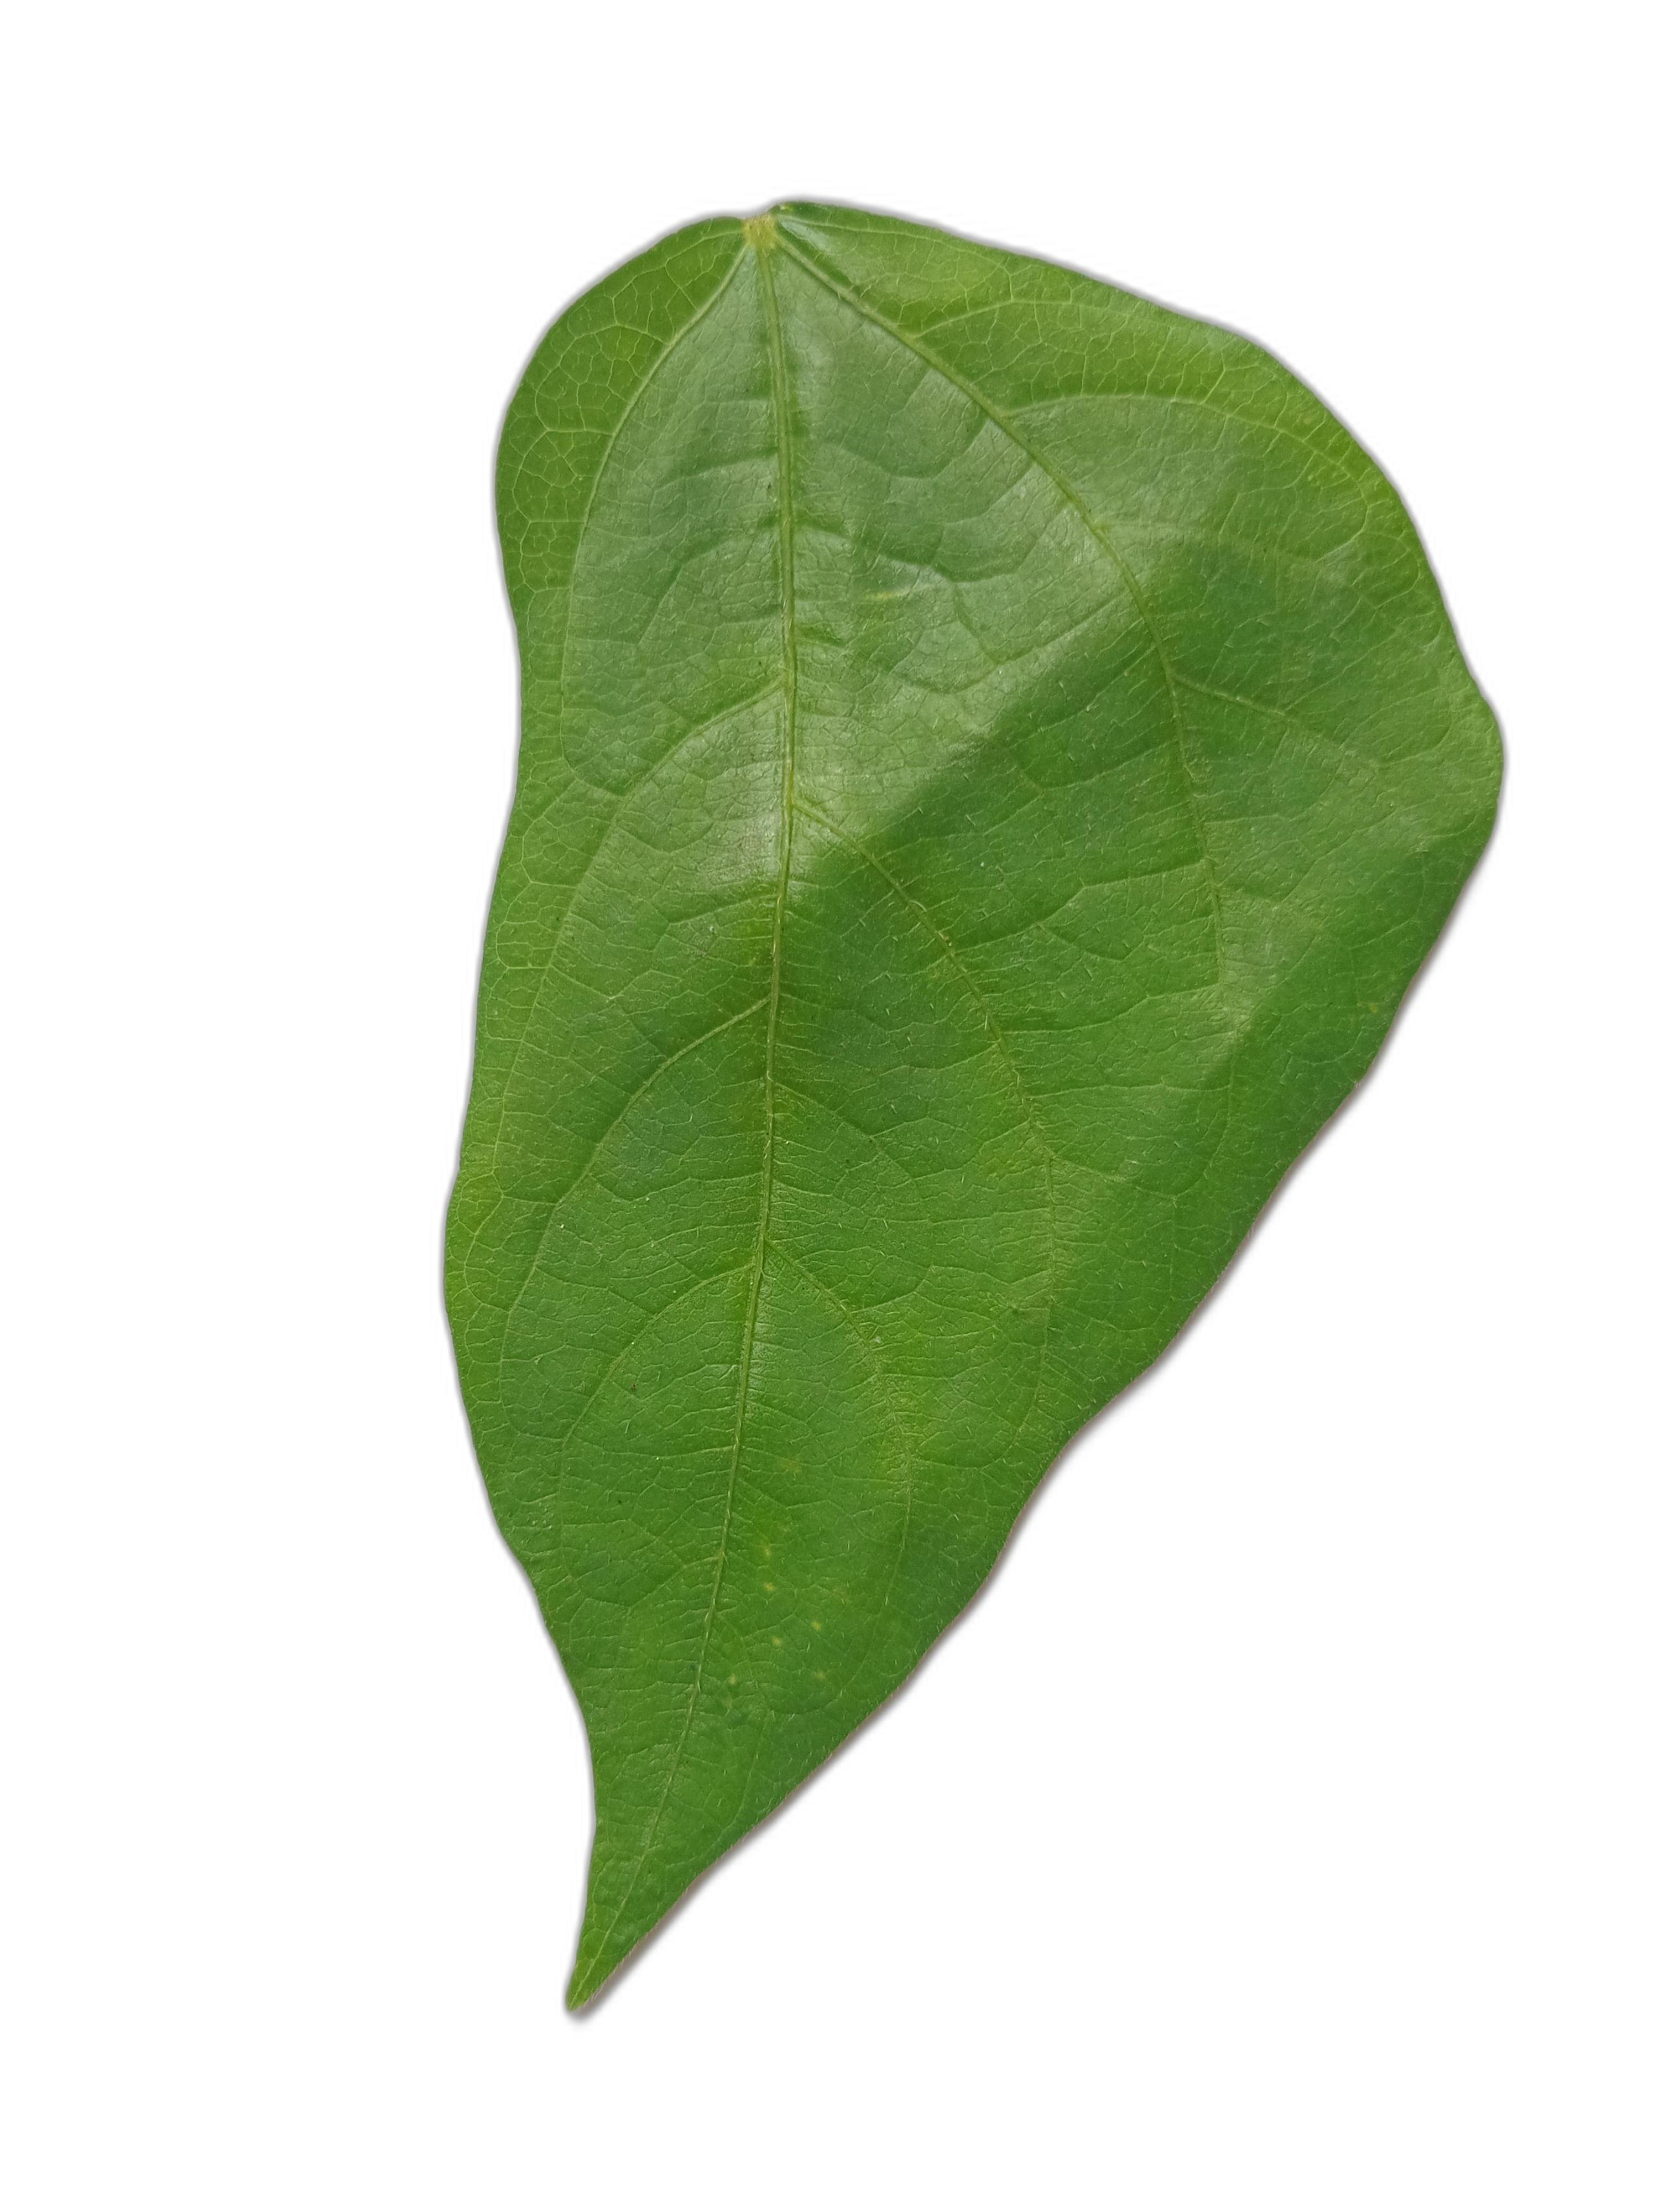
Label: Healthy